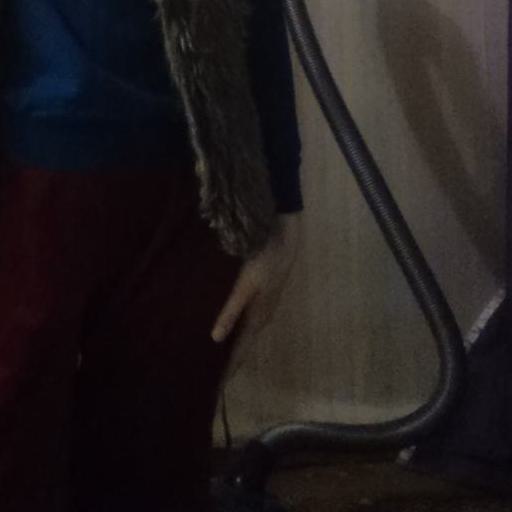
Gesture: no_gesture